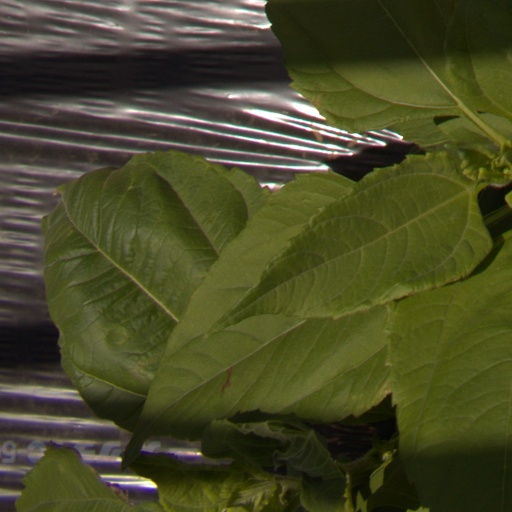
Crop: Jerusalem artichoke